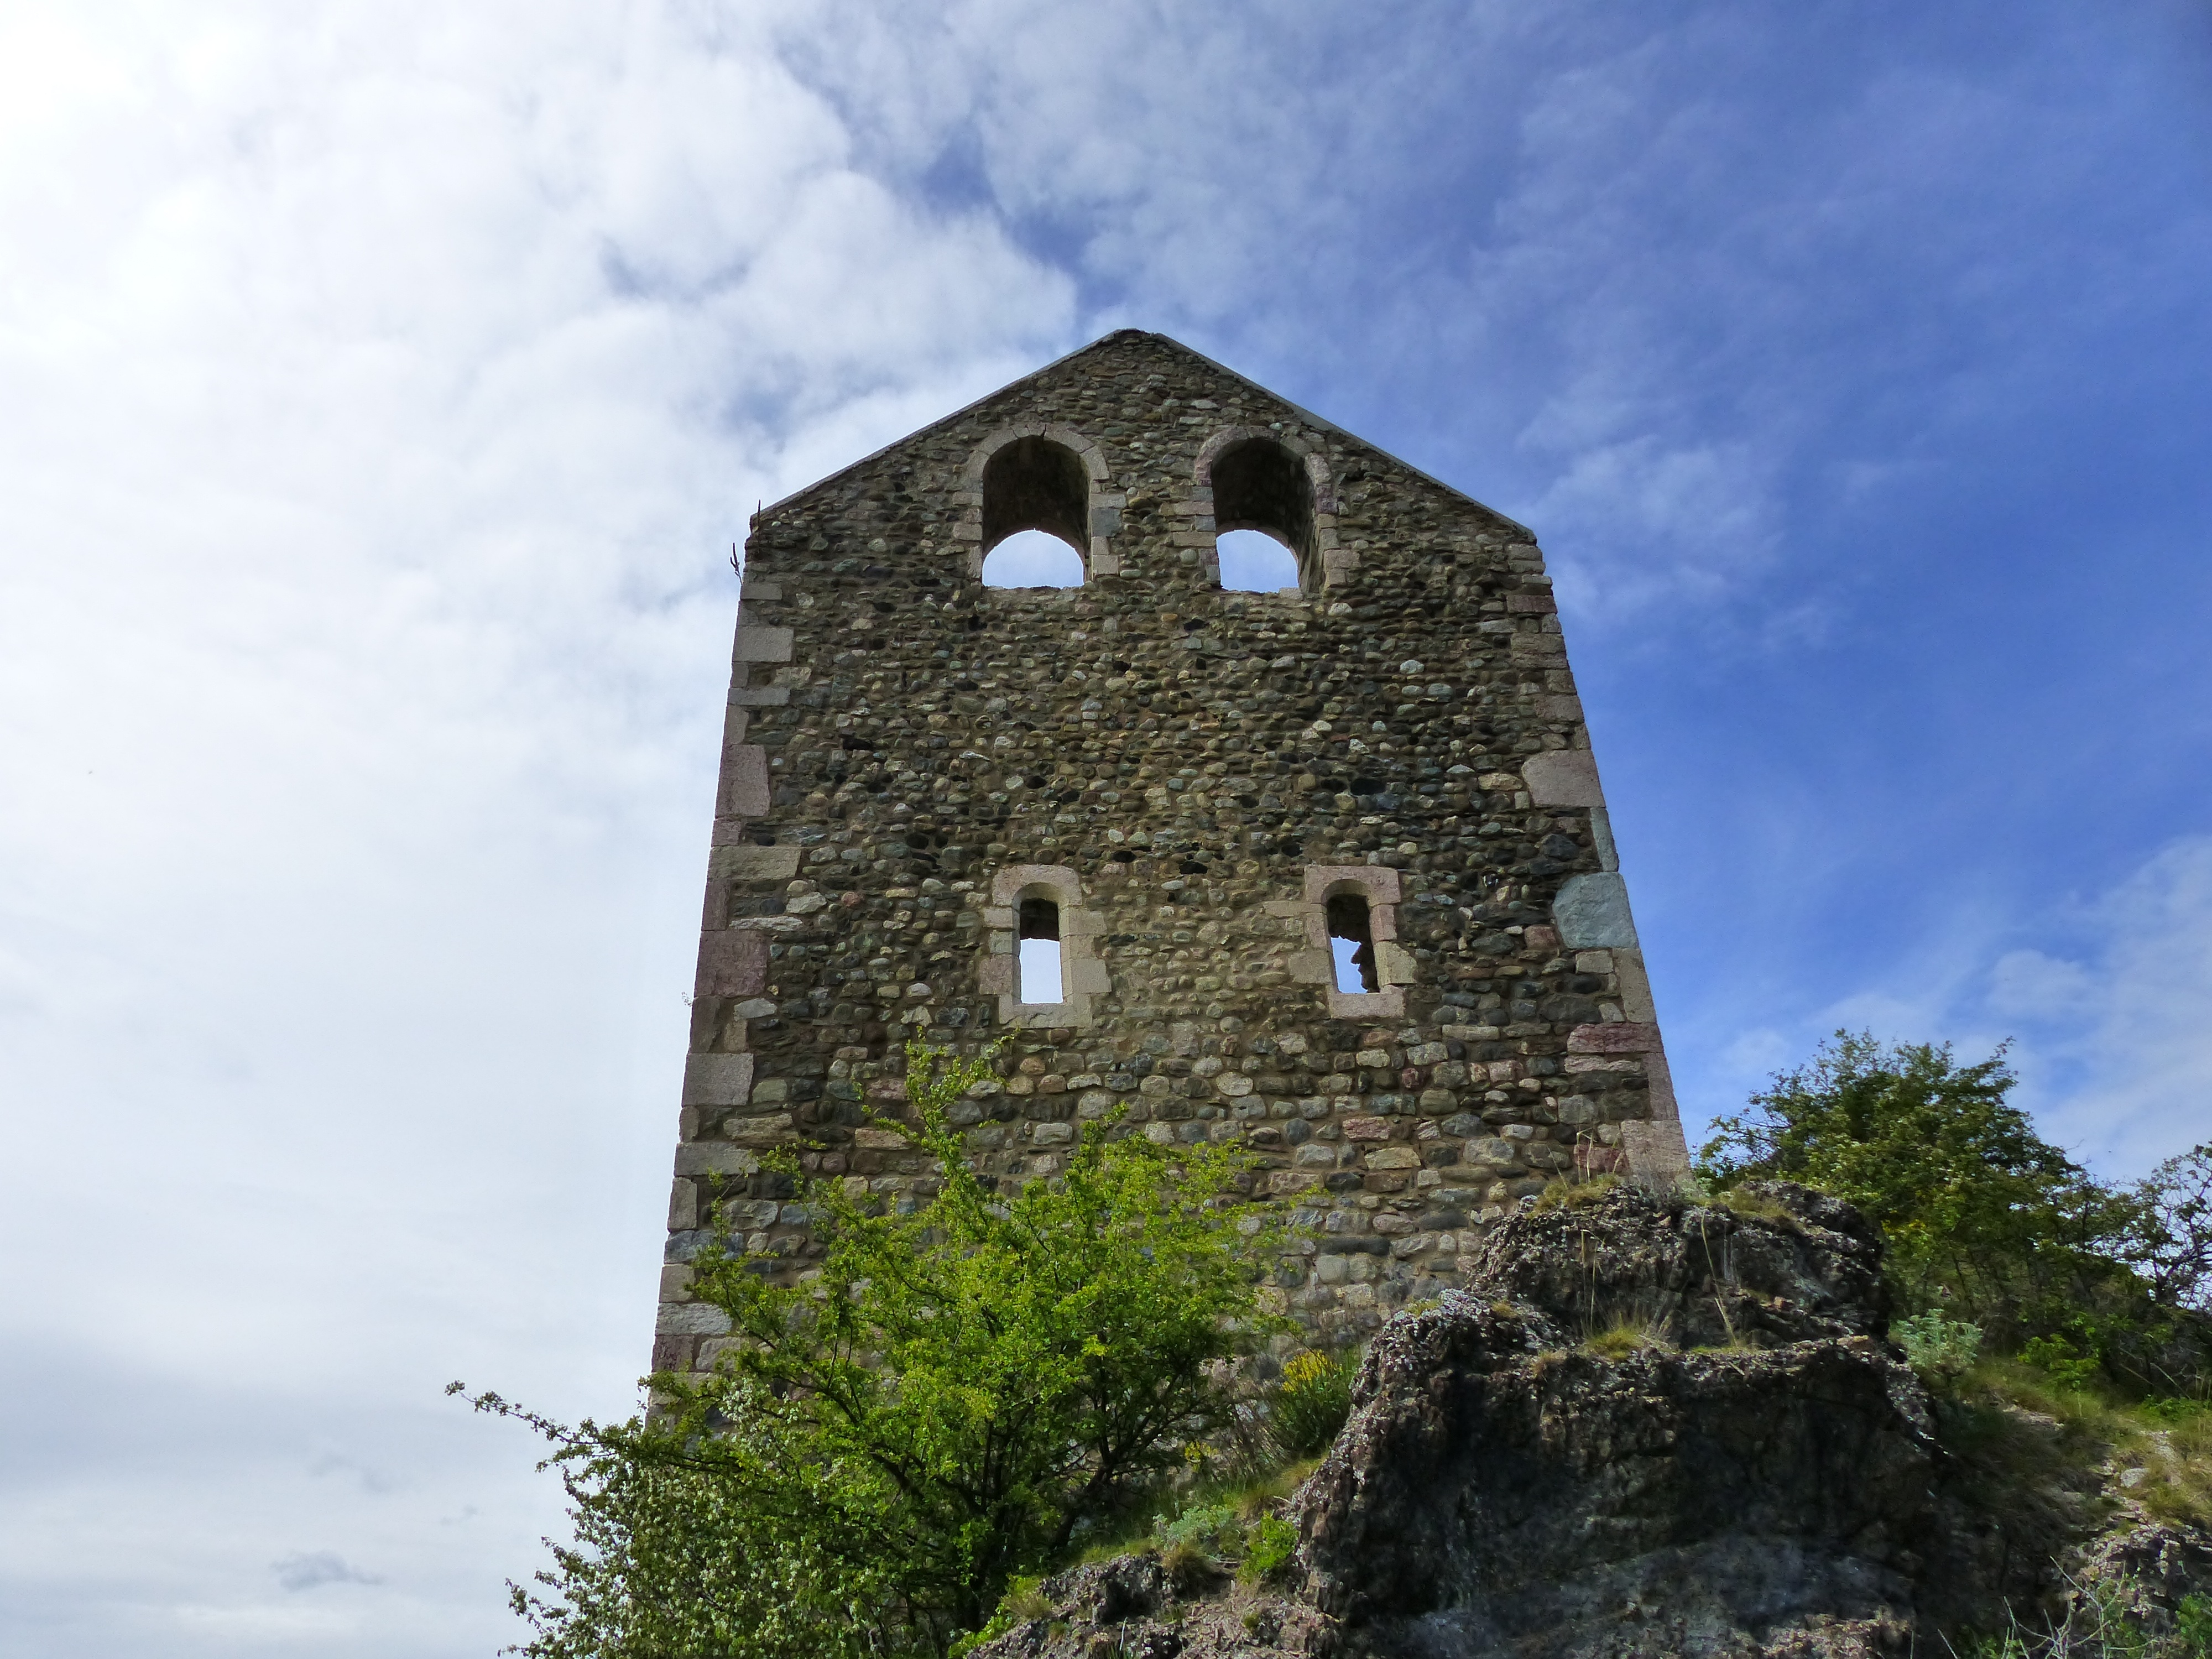
building, monument, tower, religion, church, chapel, place of worship, bell tower, stones, medieval, ruins, monastery, heritage, religious monuments, spanish missions in california